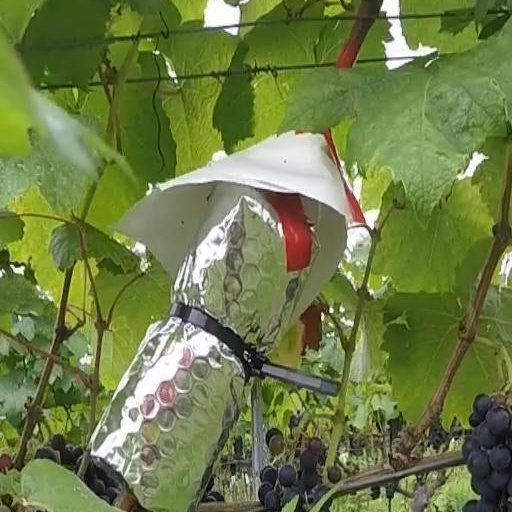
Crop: grape